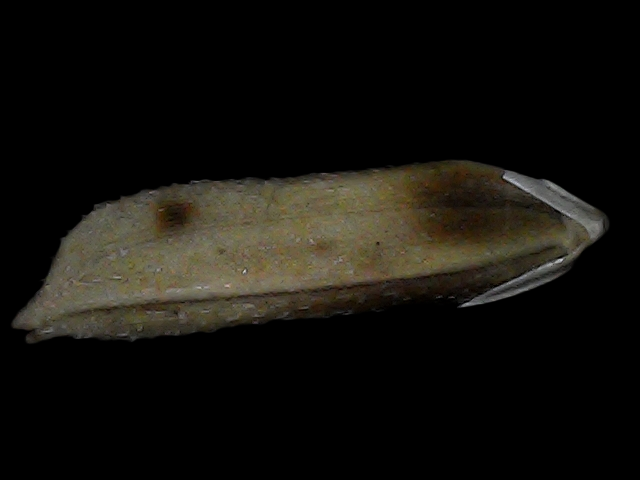
Rice variety: Bd87